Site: brandenburg
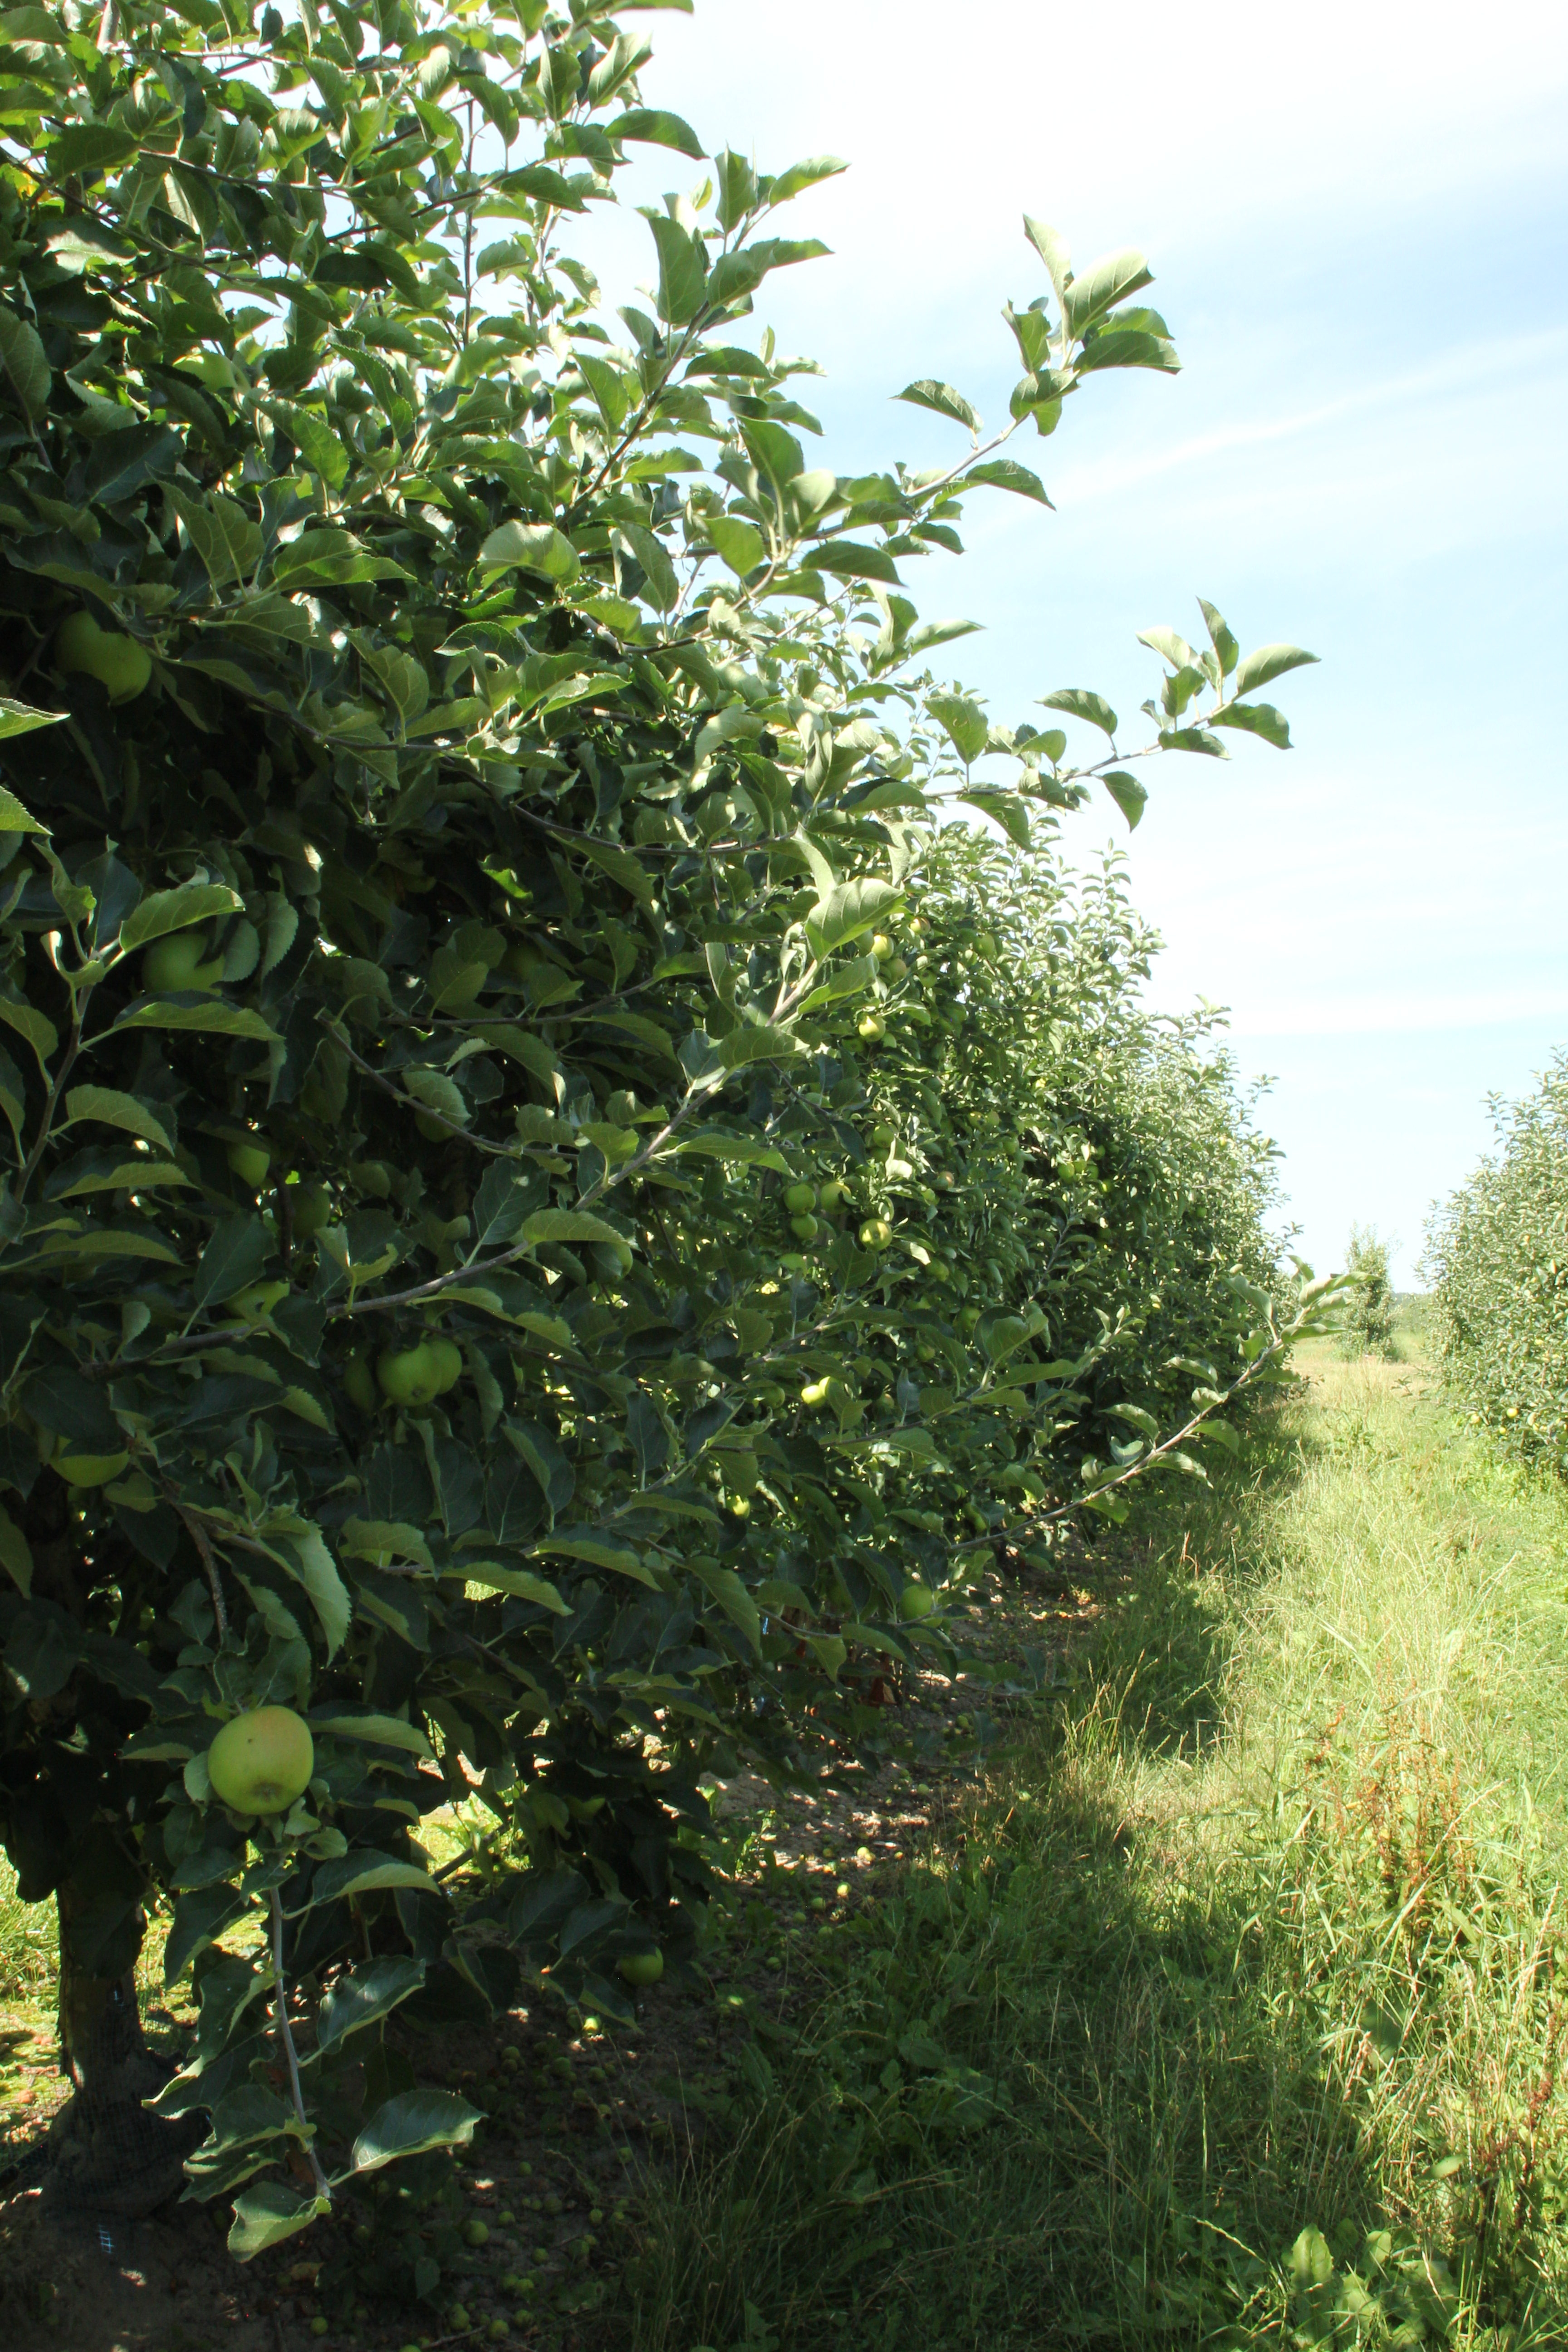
Growth stage (BBCH 77): Development of fruit